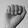
ASL letter: A